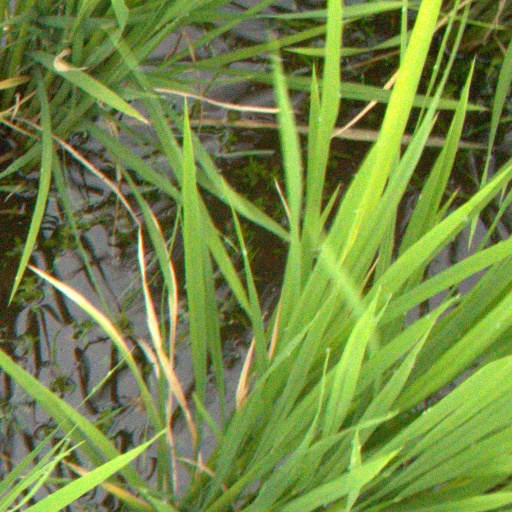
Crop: rice